Body painting

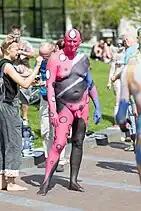

Australia also has a number of body painting festivals, most notably the annual Australian Body Art Festival in Eumundi, Queensland and the Australian Body Art Awards.